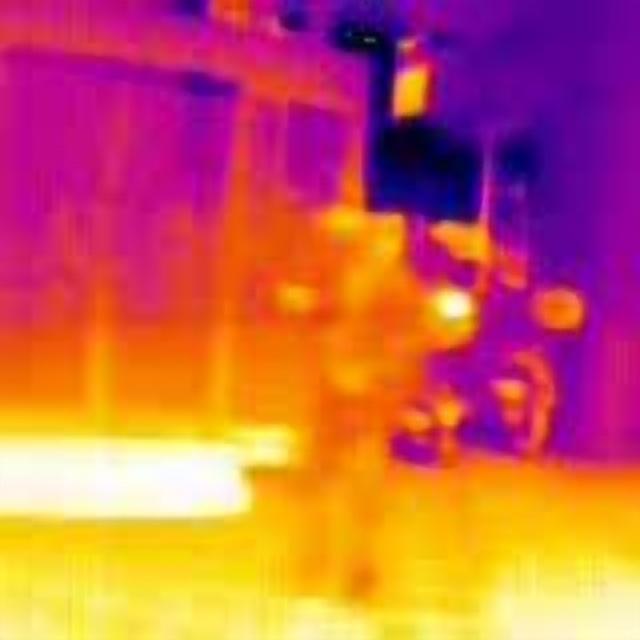
Detected objects:
label: person